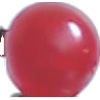
Label: redcurrant